British Aircraft Company Drone

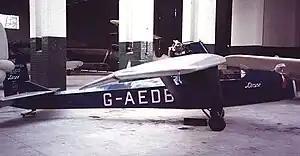
1936-built BAC Super Drone G-AEDB at Duxford Aerodrome in April 1982

During the early 1930s, the British Aircraft Company of Maidstone, Kent built a series of gliders culminating in the B.A.C. VII tandem two-seater. In 1932 the firm fitted a 600 c.c. Douglas motorcycle engine above the high wing on a steel tube pylon. It flew as a single-seater, and was known as the B.A.C. Planette. On 13 May 1933, the talented 32-year old designer C.H. Lowe-Wylde was killed in a crash of the first Planette at West Malling. The firm was then taken over by Robert Kronfeld who modified the second Planette with a streamlined pylon, and renamed the design the Drone.